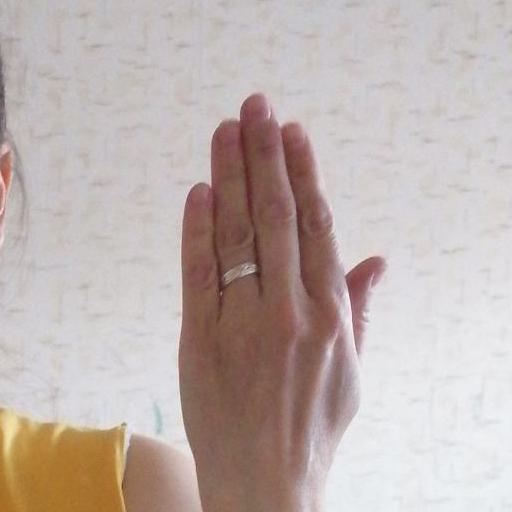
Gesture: stop_inverted